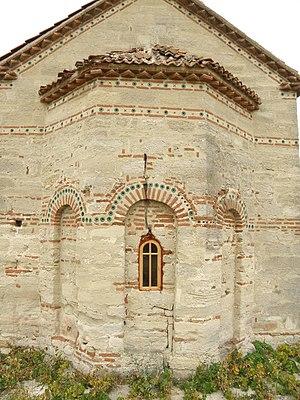
Le monastère de Koroglaš, en roumaine Mănăstirea Coroglaşi; en serbe latin : Manastir Koroglaš est un monastère orthodoxe serbe situé à Miloševo, dans le district de Bor et dans la municipalité de Negotin en Serbie. Une légende locale a attribué à Mircea cel Bătrân la construction de du monastère à la suite de la bataille de Rovine contre les Turcs in 1395. Mircea a consacré le monastère aux chrétiens et au prince Marko tues dans la bataille. Il est inscrit sur la liste des monuments culturels de grande importance de la République de Serbie.